Soviet Union in the Korean War

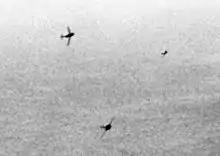
Soviet MiG-15s curving in to attack USAF B-29s, Korea 1951.

Though not officially a belligerent during the Korean War (1950–1953), the Soviet Union played a significant, covert role in the conflict. It provided material and medical services, as well as Soviet pilots and aircraft, most notably MiG-15 fighter jets, to aid the North Korean-Chinese army against the South Korean-United Nations Forces.